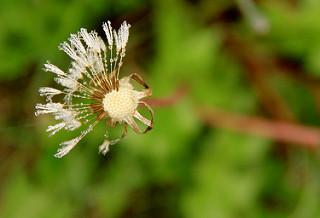
Flower: dandelion